Zumba Fitness (video game)

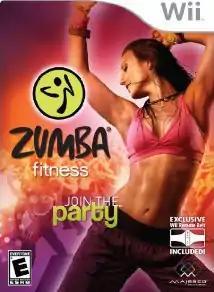

Zumba Fitness is a video game developed by Pipeworks Software and published by Majesco Entertainment based on the Zumba program. It is available for Wii, PlayStation 3 with PlayStation Move, and Xbox 360 with Kinect. The Wii and PS3 versions come with a Zumba Belt where the Wii Remote or Move controller is inserted into on the right hip. The game was released in November 2010.